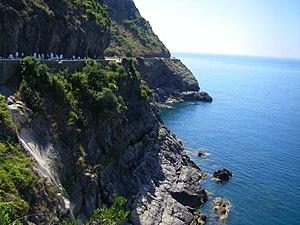
La corniche Djidjilienne à Ziama Mansouriah, Algérie